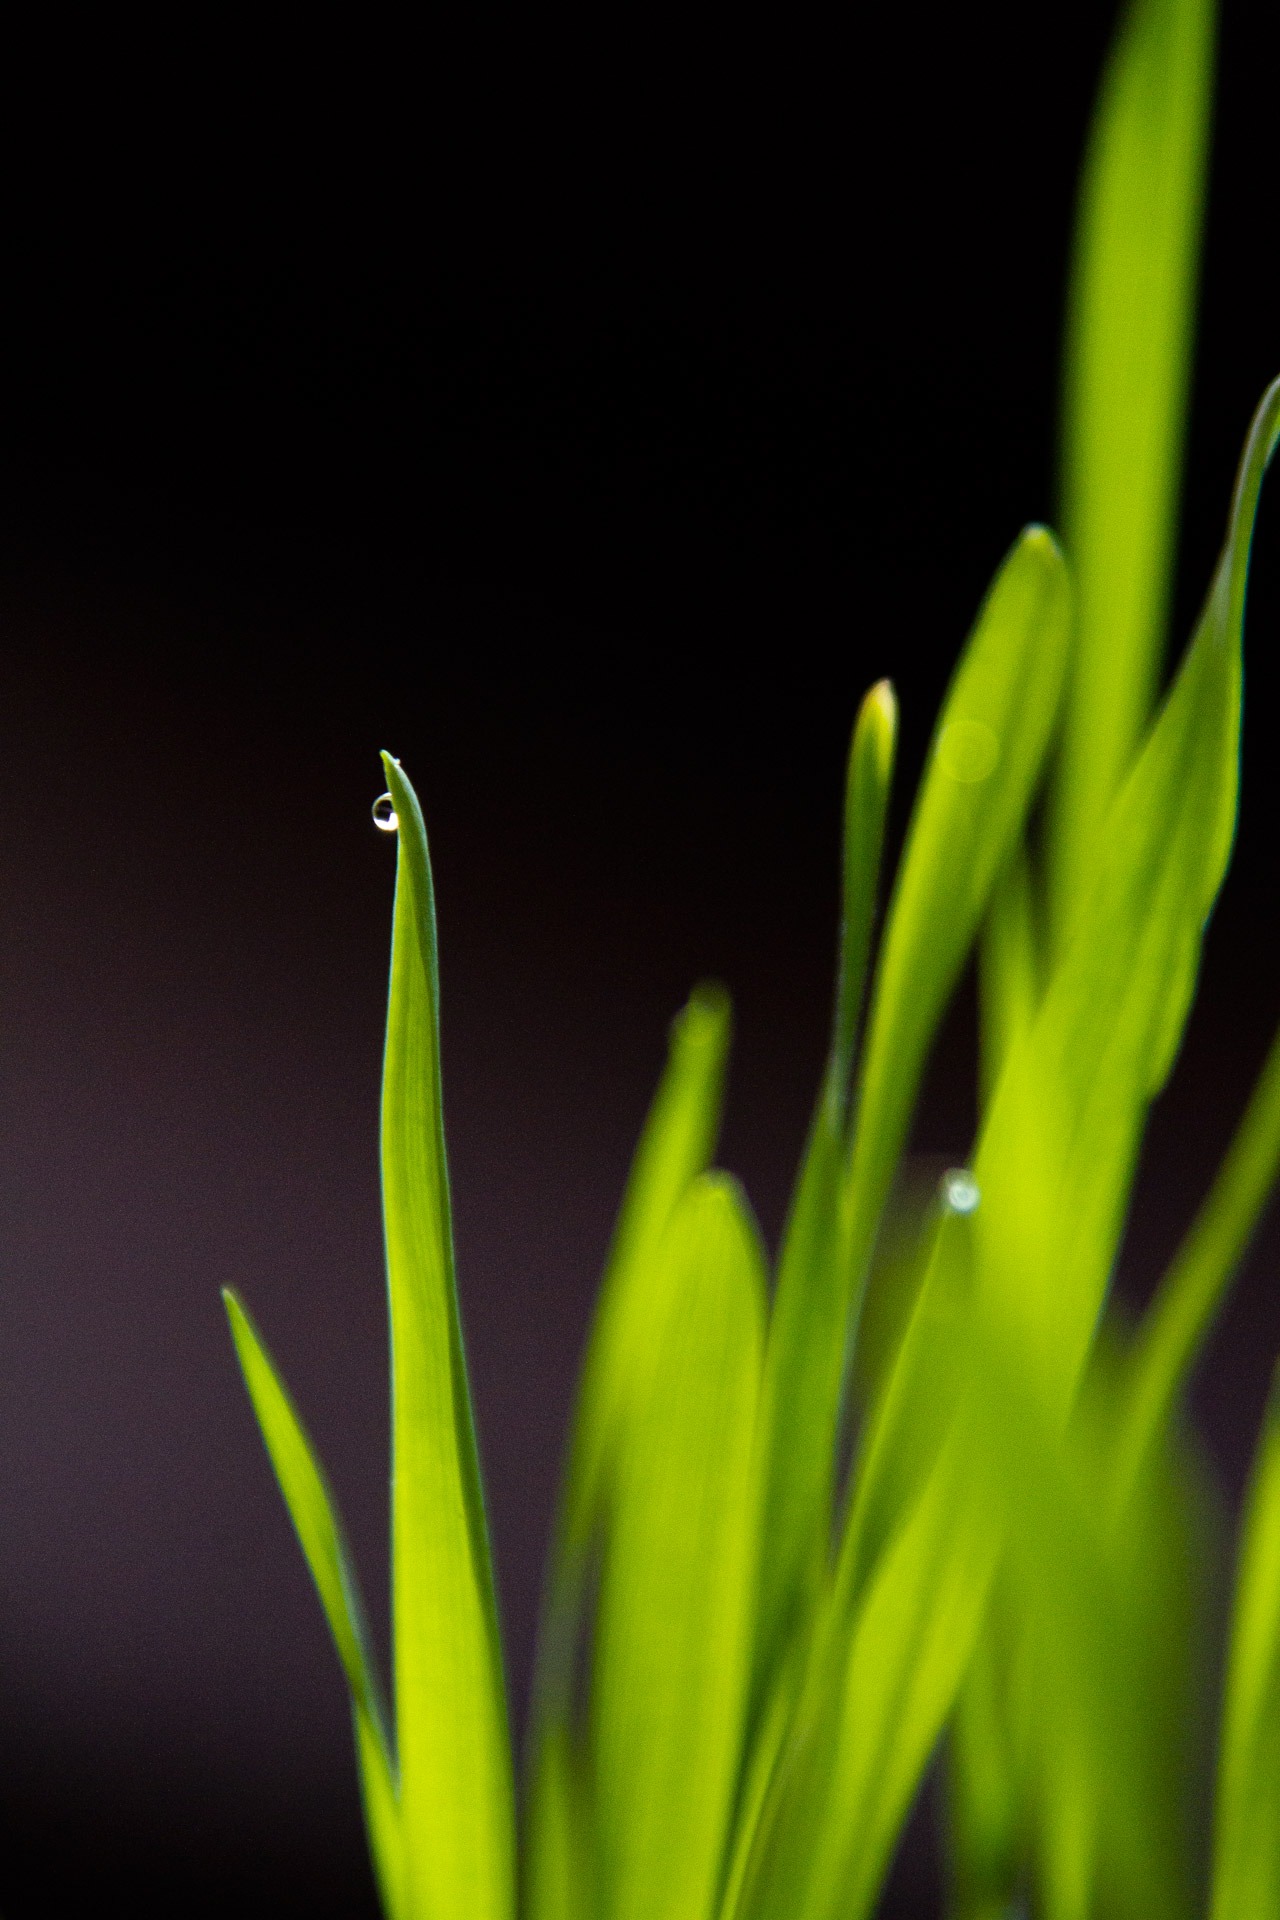
water, grass, branch, drop, plant, photography, leaf, flower, spring, green, insect, botany, yellow, flora, close up, growing, macro photography, flowering plant, grass family, plant stem, computer wallpaper, land plant